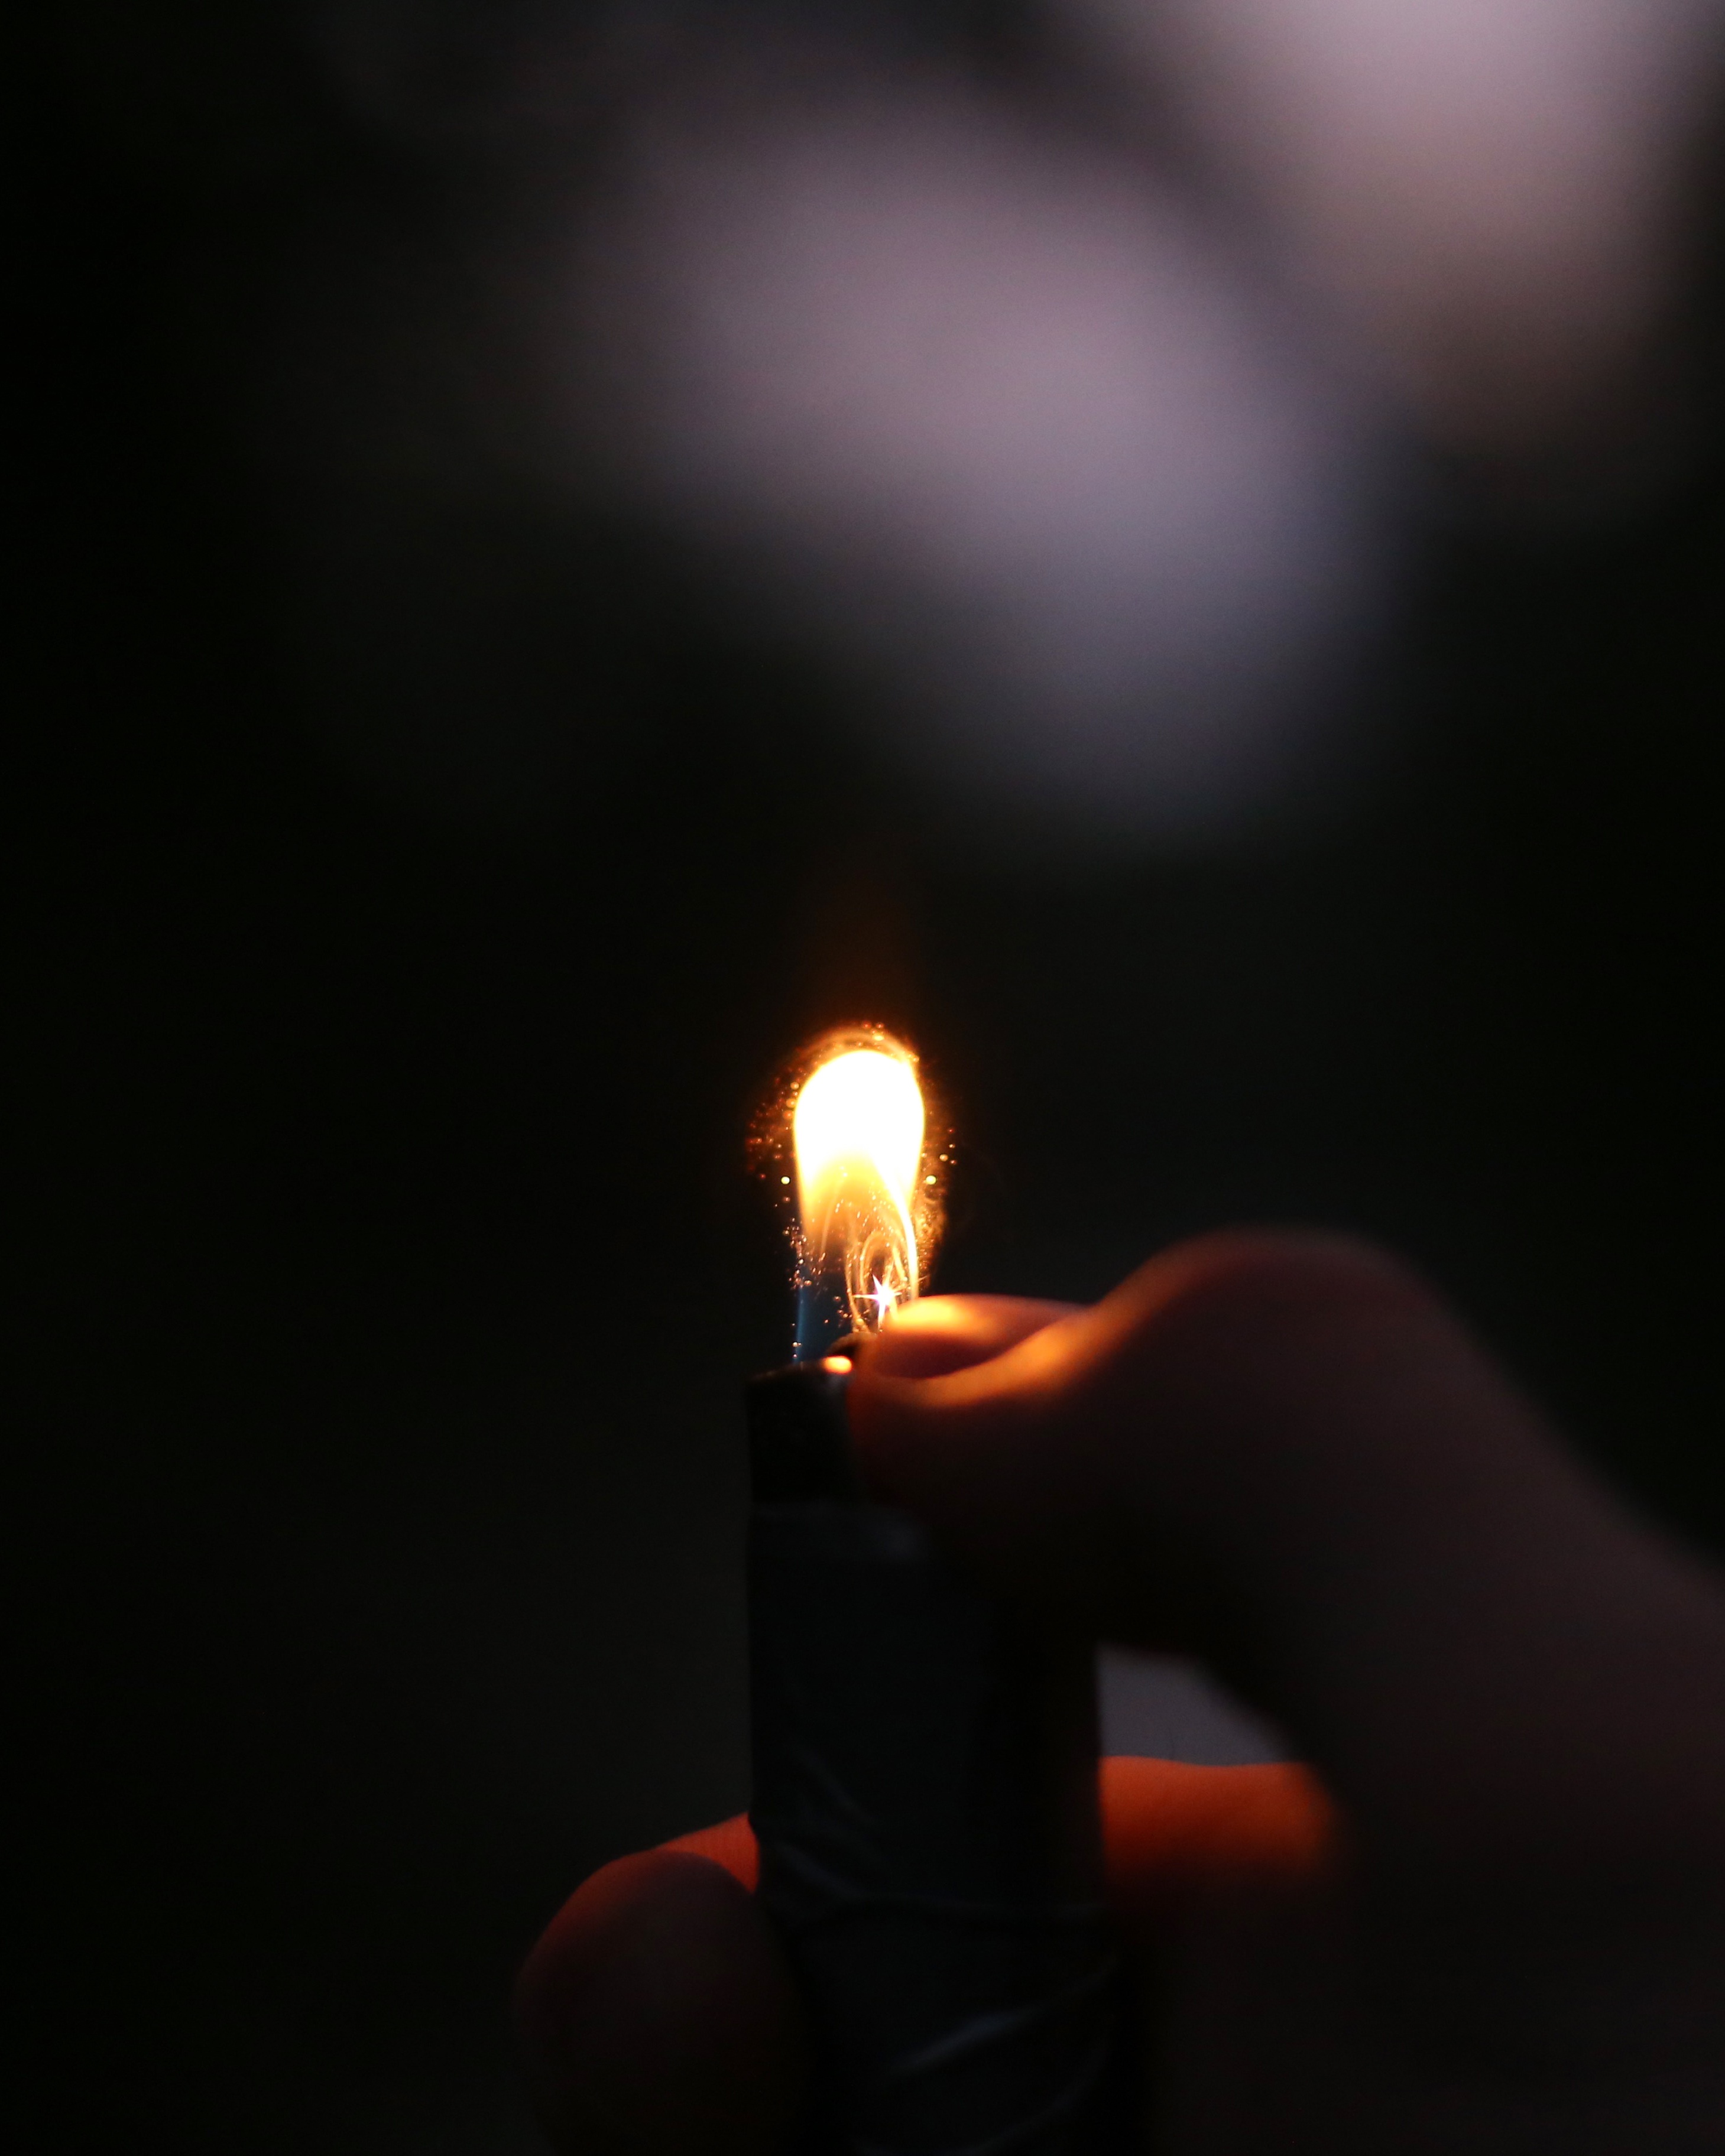
hand, light, night, sparkler, spark, red, flame, fire, darkness, lighting, lighter